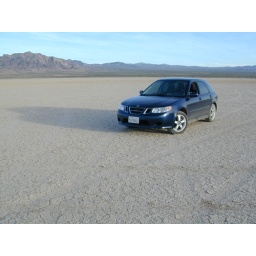
My new Saabaru! First dry lake bed run near Dumont Dunes, east of Baker @ I-15